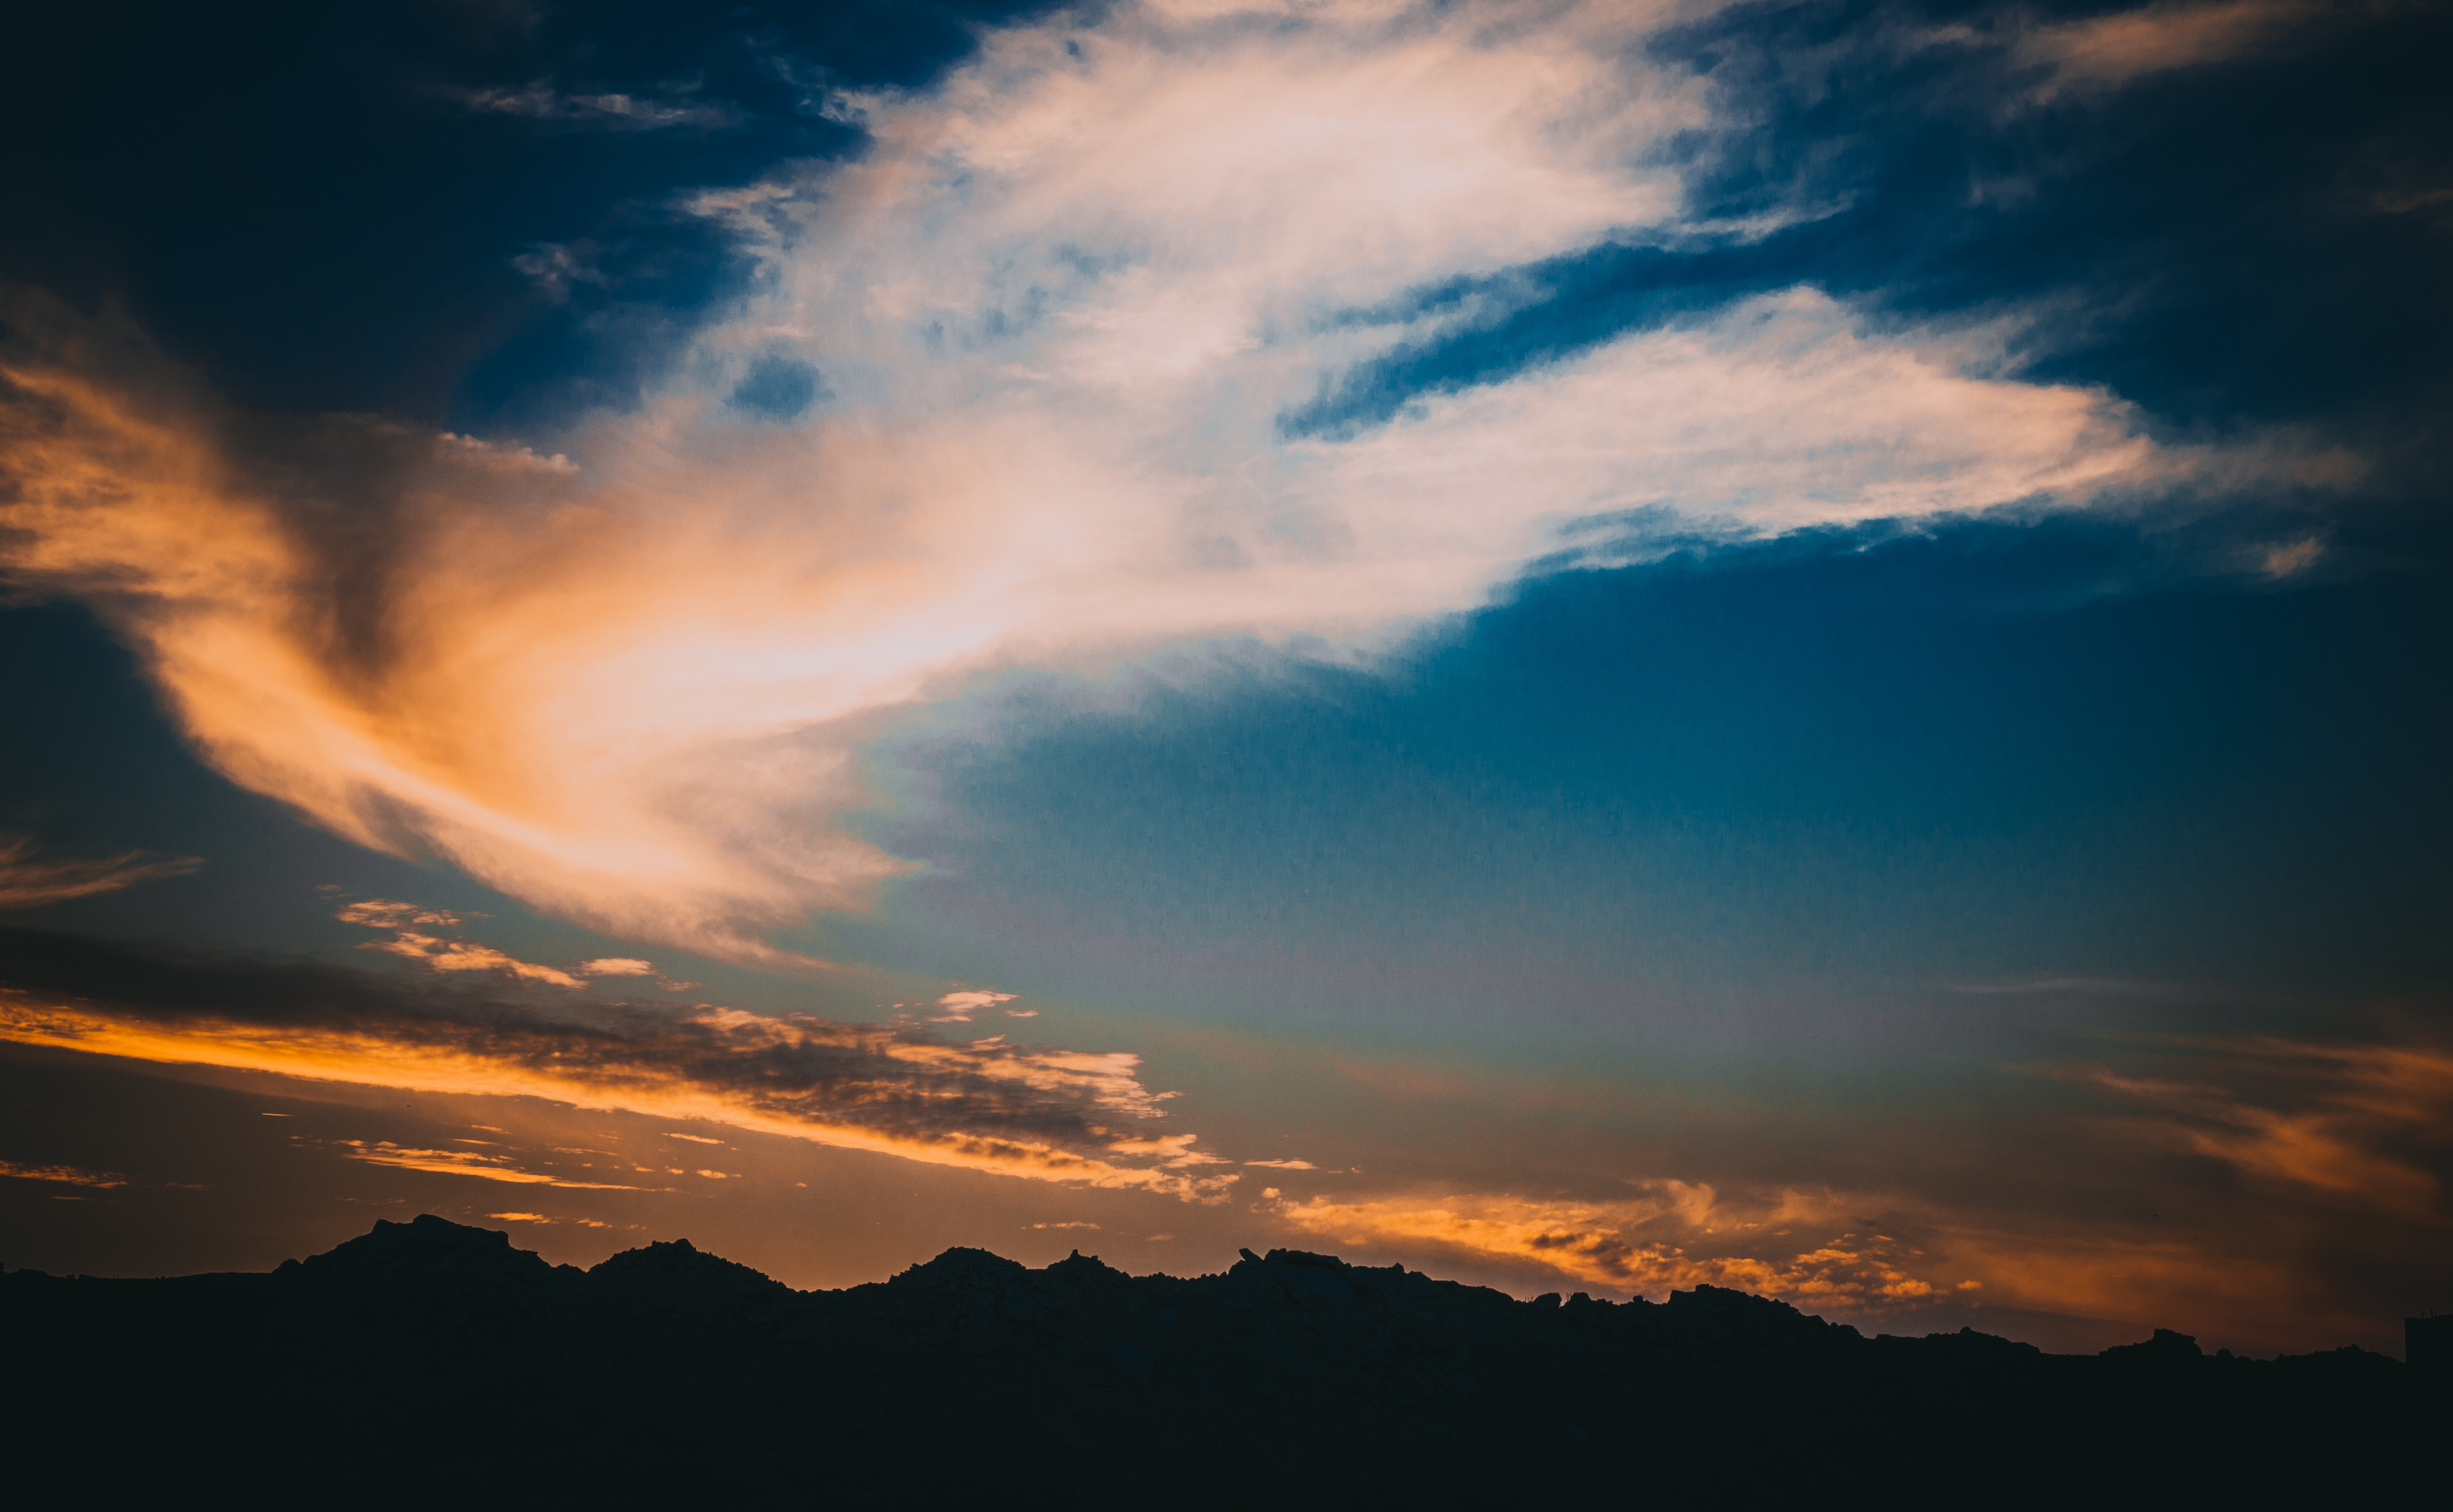
sky, cloud, afterglow, nature, blue, atmosphere, horizon, daytime, sunset, evening, natural landscape, cumulus, mountain, atmospheric phenomenon, morning, dusk, sunrise, sunlight, meteorological phenomenon, landscape, calm, highland, mountain range, hill, photography, dawn, sea, ocean, red sky at morning, night, world